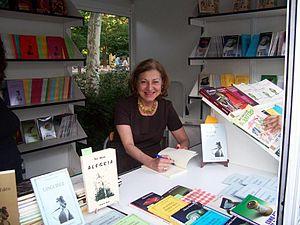
Pilar de Vicente-Gella, à la foire du libre du parc du Retiro, Madrid, 2007